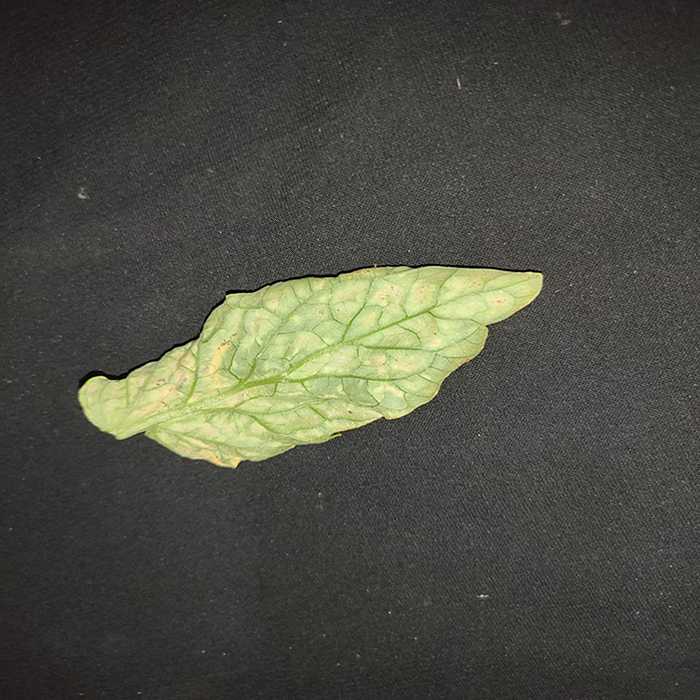
Plant: Tomato
Label: Tomato spotted wilt